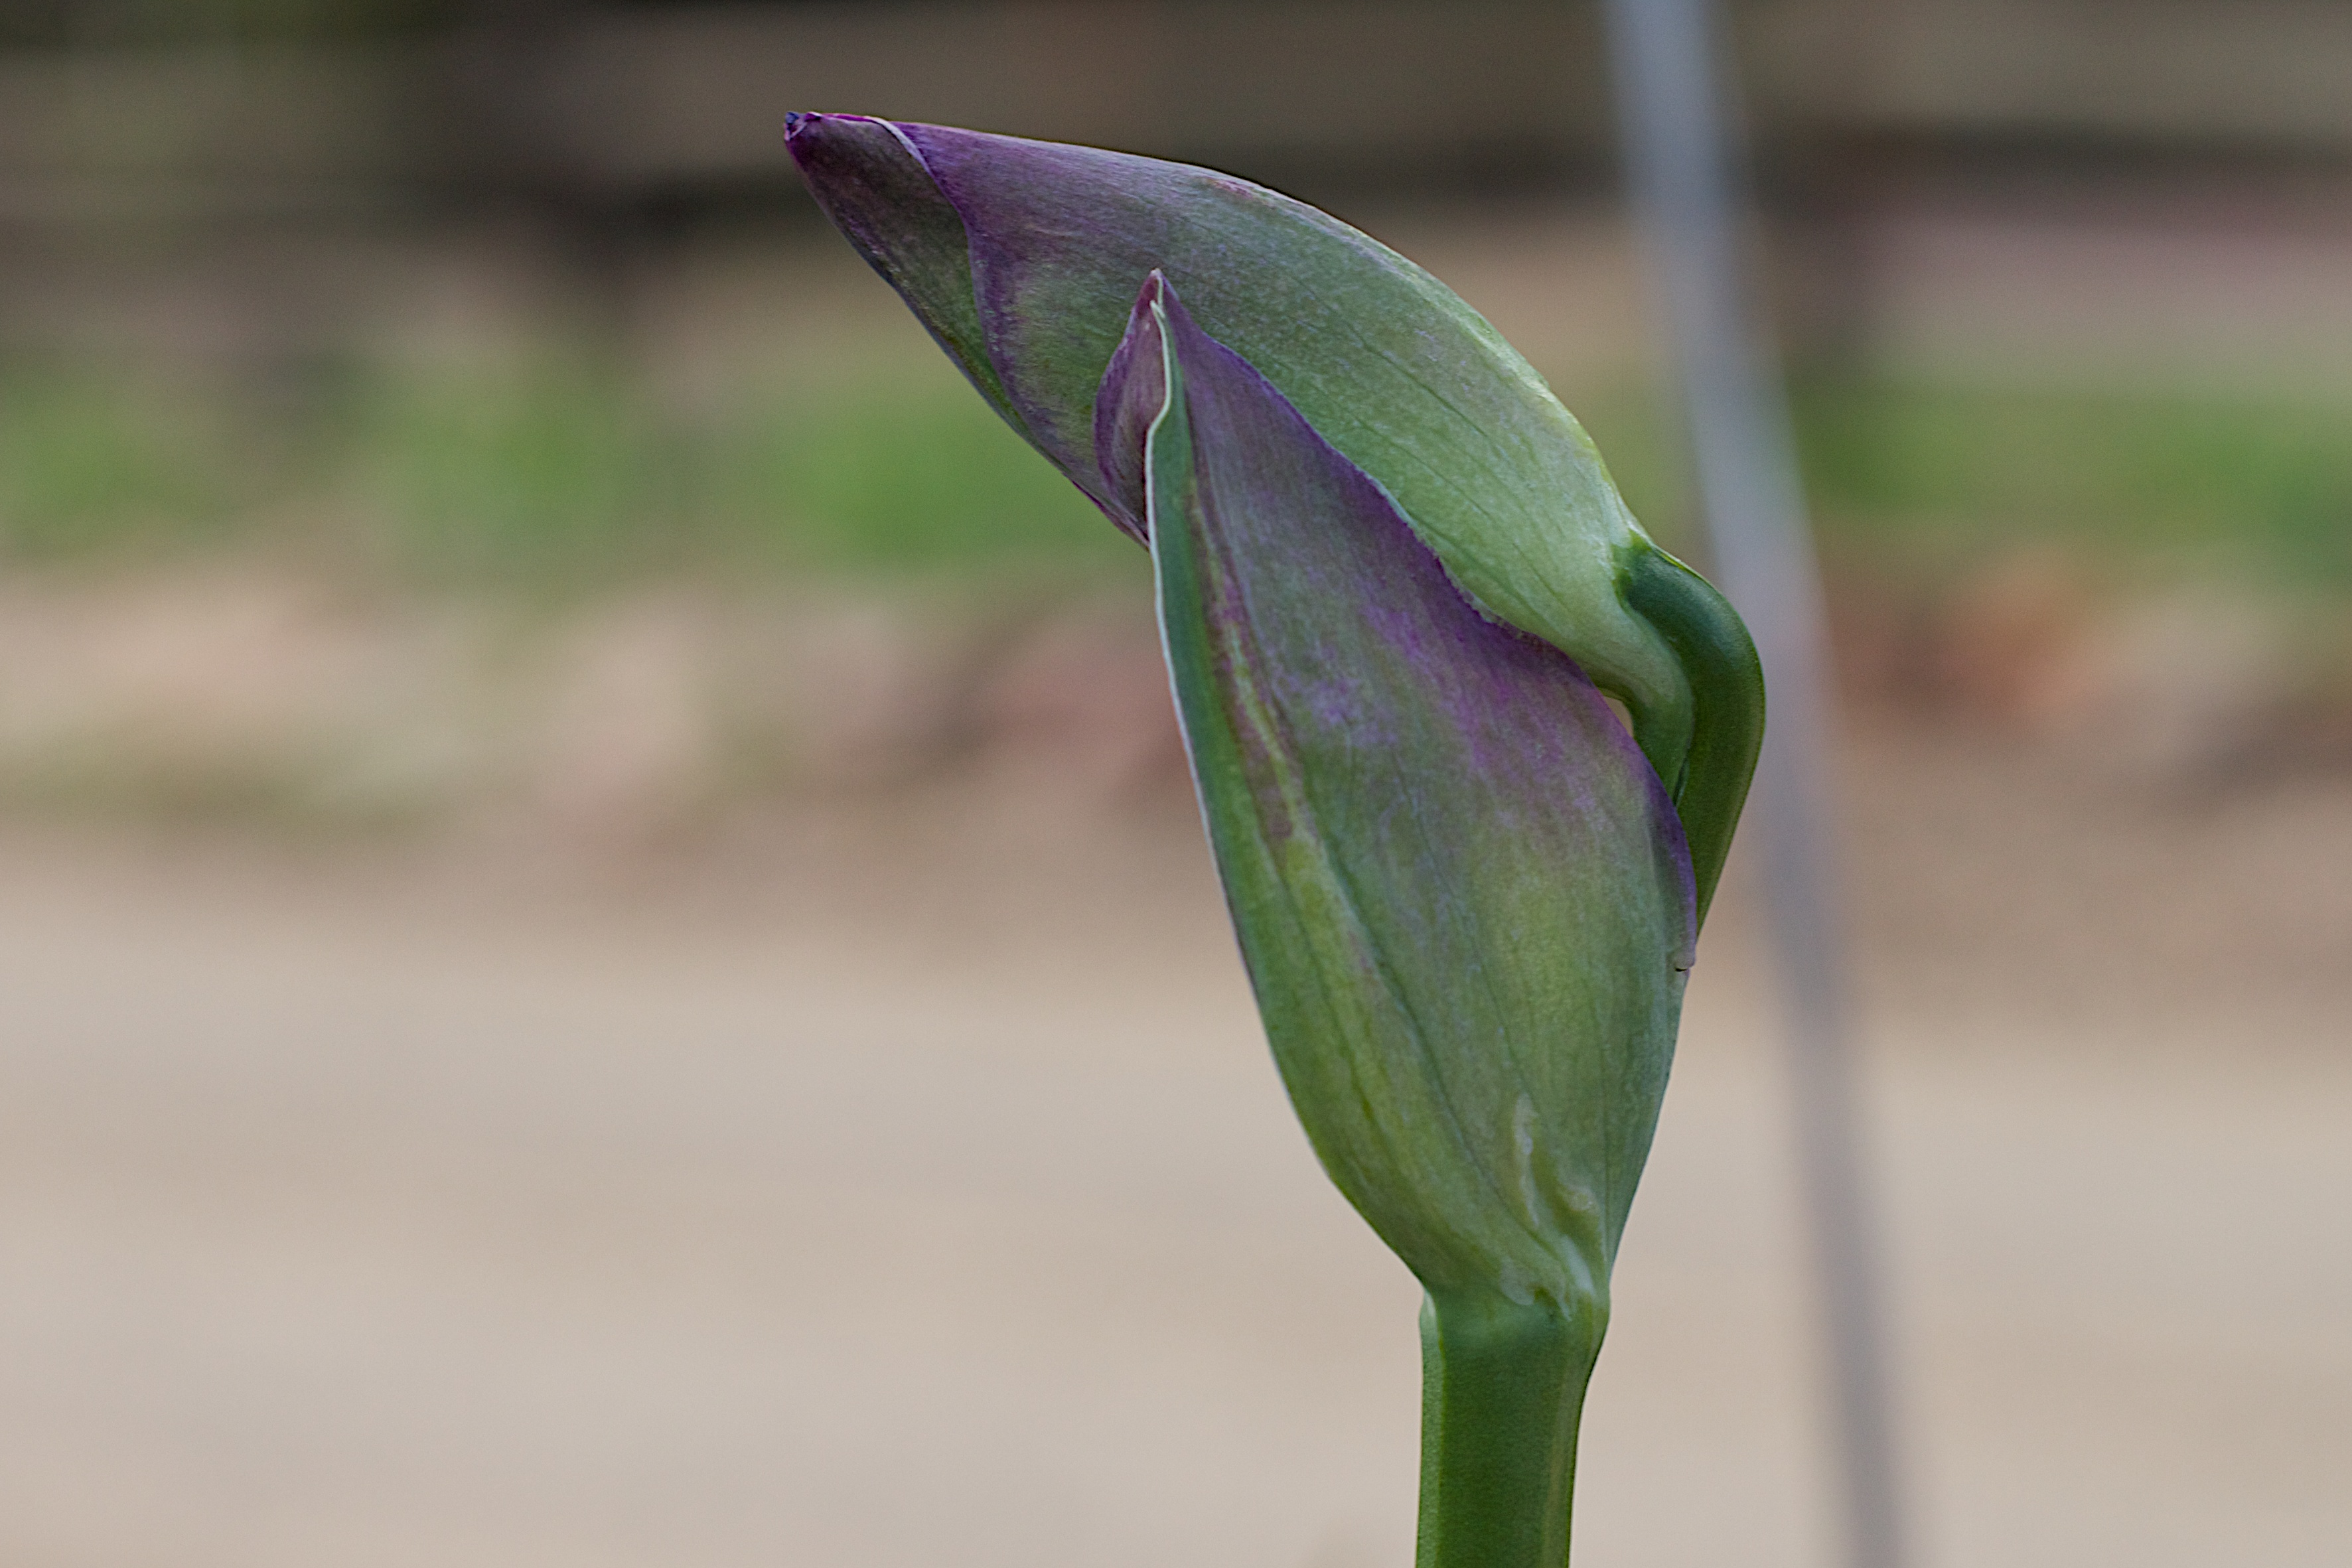
nature, grass, plant, photography, leaf, flower, petal, green, botany, flora, close up, iris, bud, arum, macro photography, flowering plant, grass family, plant stem, land plant